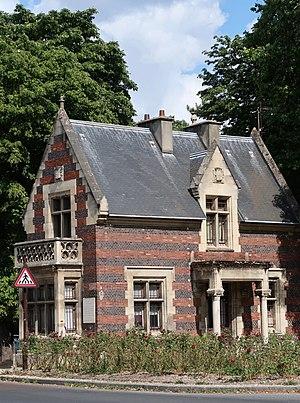
Anciens pavillons de garde du bois de Boulogne (Paris, 16e), au niveau du croisement du boulevard Maurice-Barrès et de l'avenue de Madrid à Neuilly-sur-Seine (Hauts-de-Seine). Architecte
Le chalet des suppliques est un petit chalet construit en 1864 à Vichy, à l'entrée du pont de Vichy, au sein du parc alors nouvellement créé le long de l'Allier pour servir de logement pour le gardien du parc. À l'origine, deux chalets identiques furent construits, de part et d'autre de la route au débouché du pont mais le chalet en amont fut détruit en 1931 ou 1932 pour la construction d'un nouveau pont plus large. Le nom du chalet vient de la légende qu'il servait à recueillir les suppliques adressées à Napoléon III lors de ses séjours dans la station thermale.